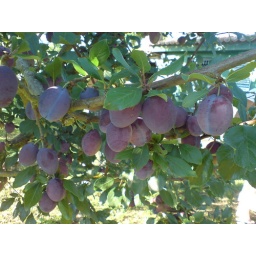
fruit trees laden down in garden by water mills. one tree for each sort of fruit